Ruby Reynolds-Lewis

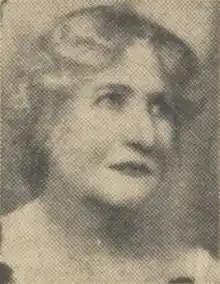
Ruby Reynolds-Lewis in 1936

Ruby Reynolds-Lewis (13 November 1881 – 13 December 1964) was an Australian composer. Her work, "Foxhunt", was entered in the music event in the art competition at the 1924 Summer Olympics. She was the only Australian artist to compete in the Olympic arts competitions held from 1912 to 1948.